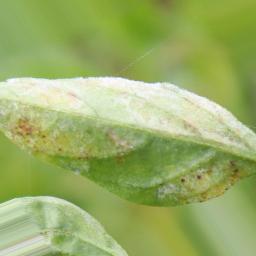
Label: powdery mildew